City wall of Jaipur

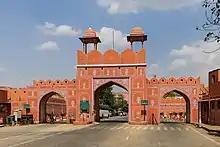
Zorawar Singh Gate

The City Wall of Jaipur is characterized by its robust construction and strategic design. The wall is approximately six meters high and three meters thick, constructed primarily from red sandstone, which is abundant in the region. The fortifications are punctuated by seven main gates, each serving as entry points into the city and reflecting the architectural styles prevalent during the 18th century.